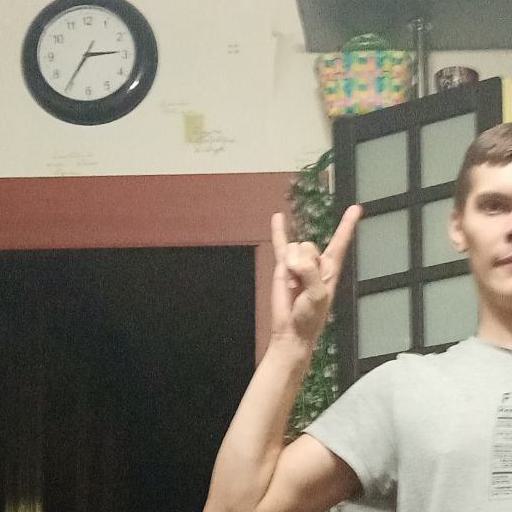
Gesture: rock